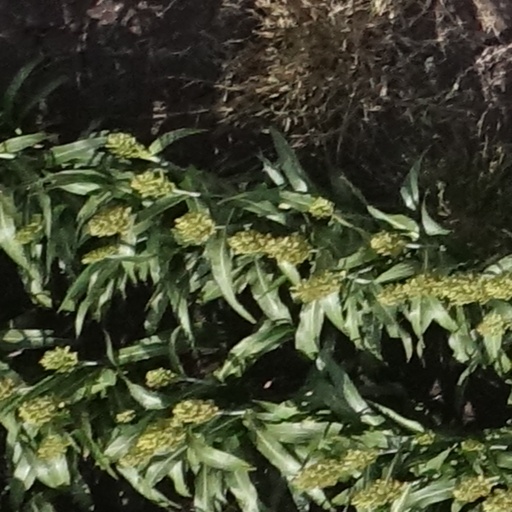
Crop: sorghum